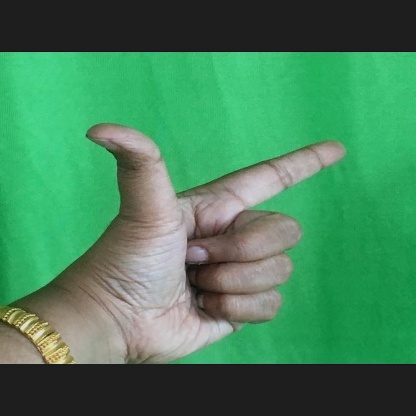
Mudra: Chandrakala